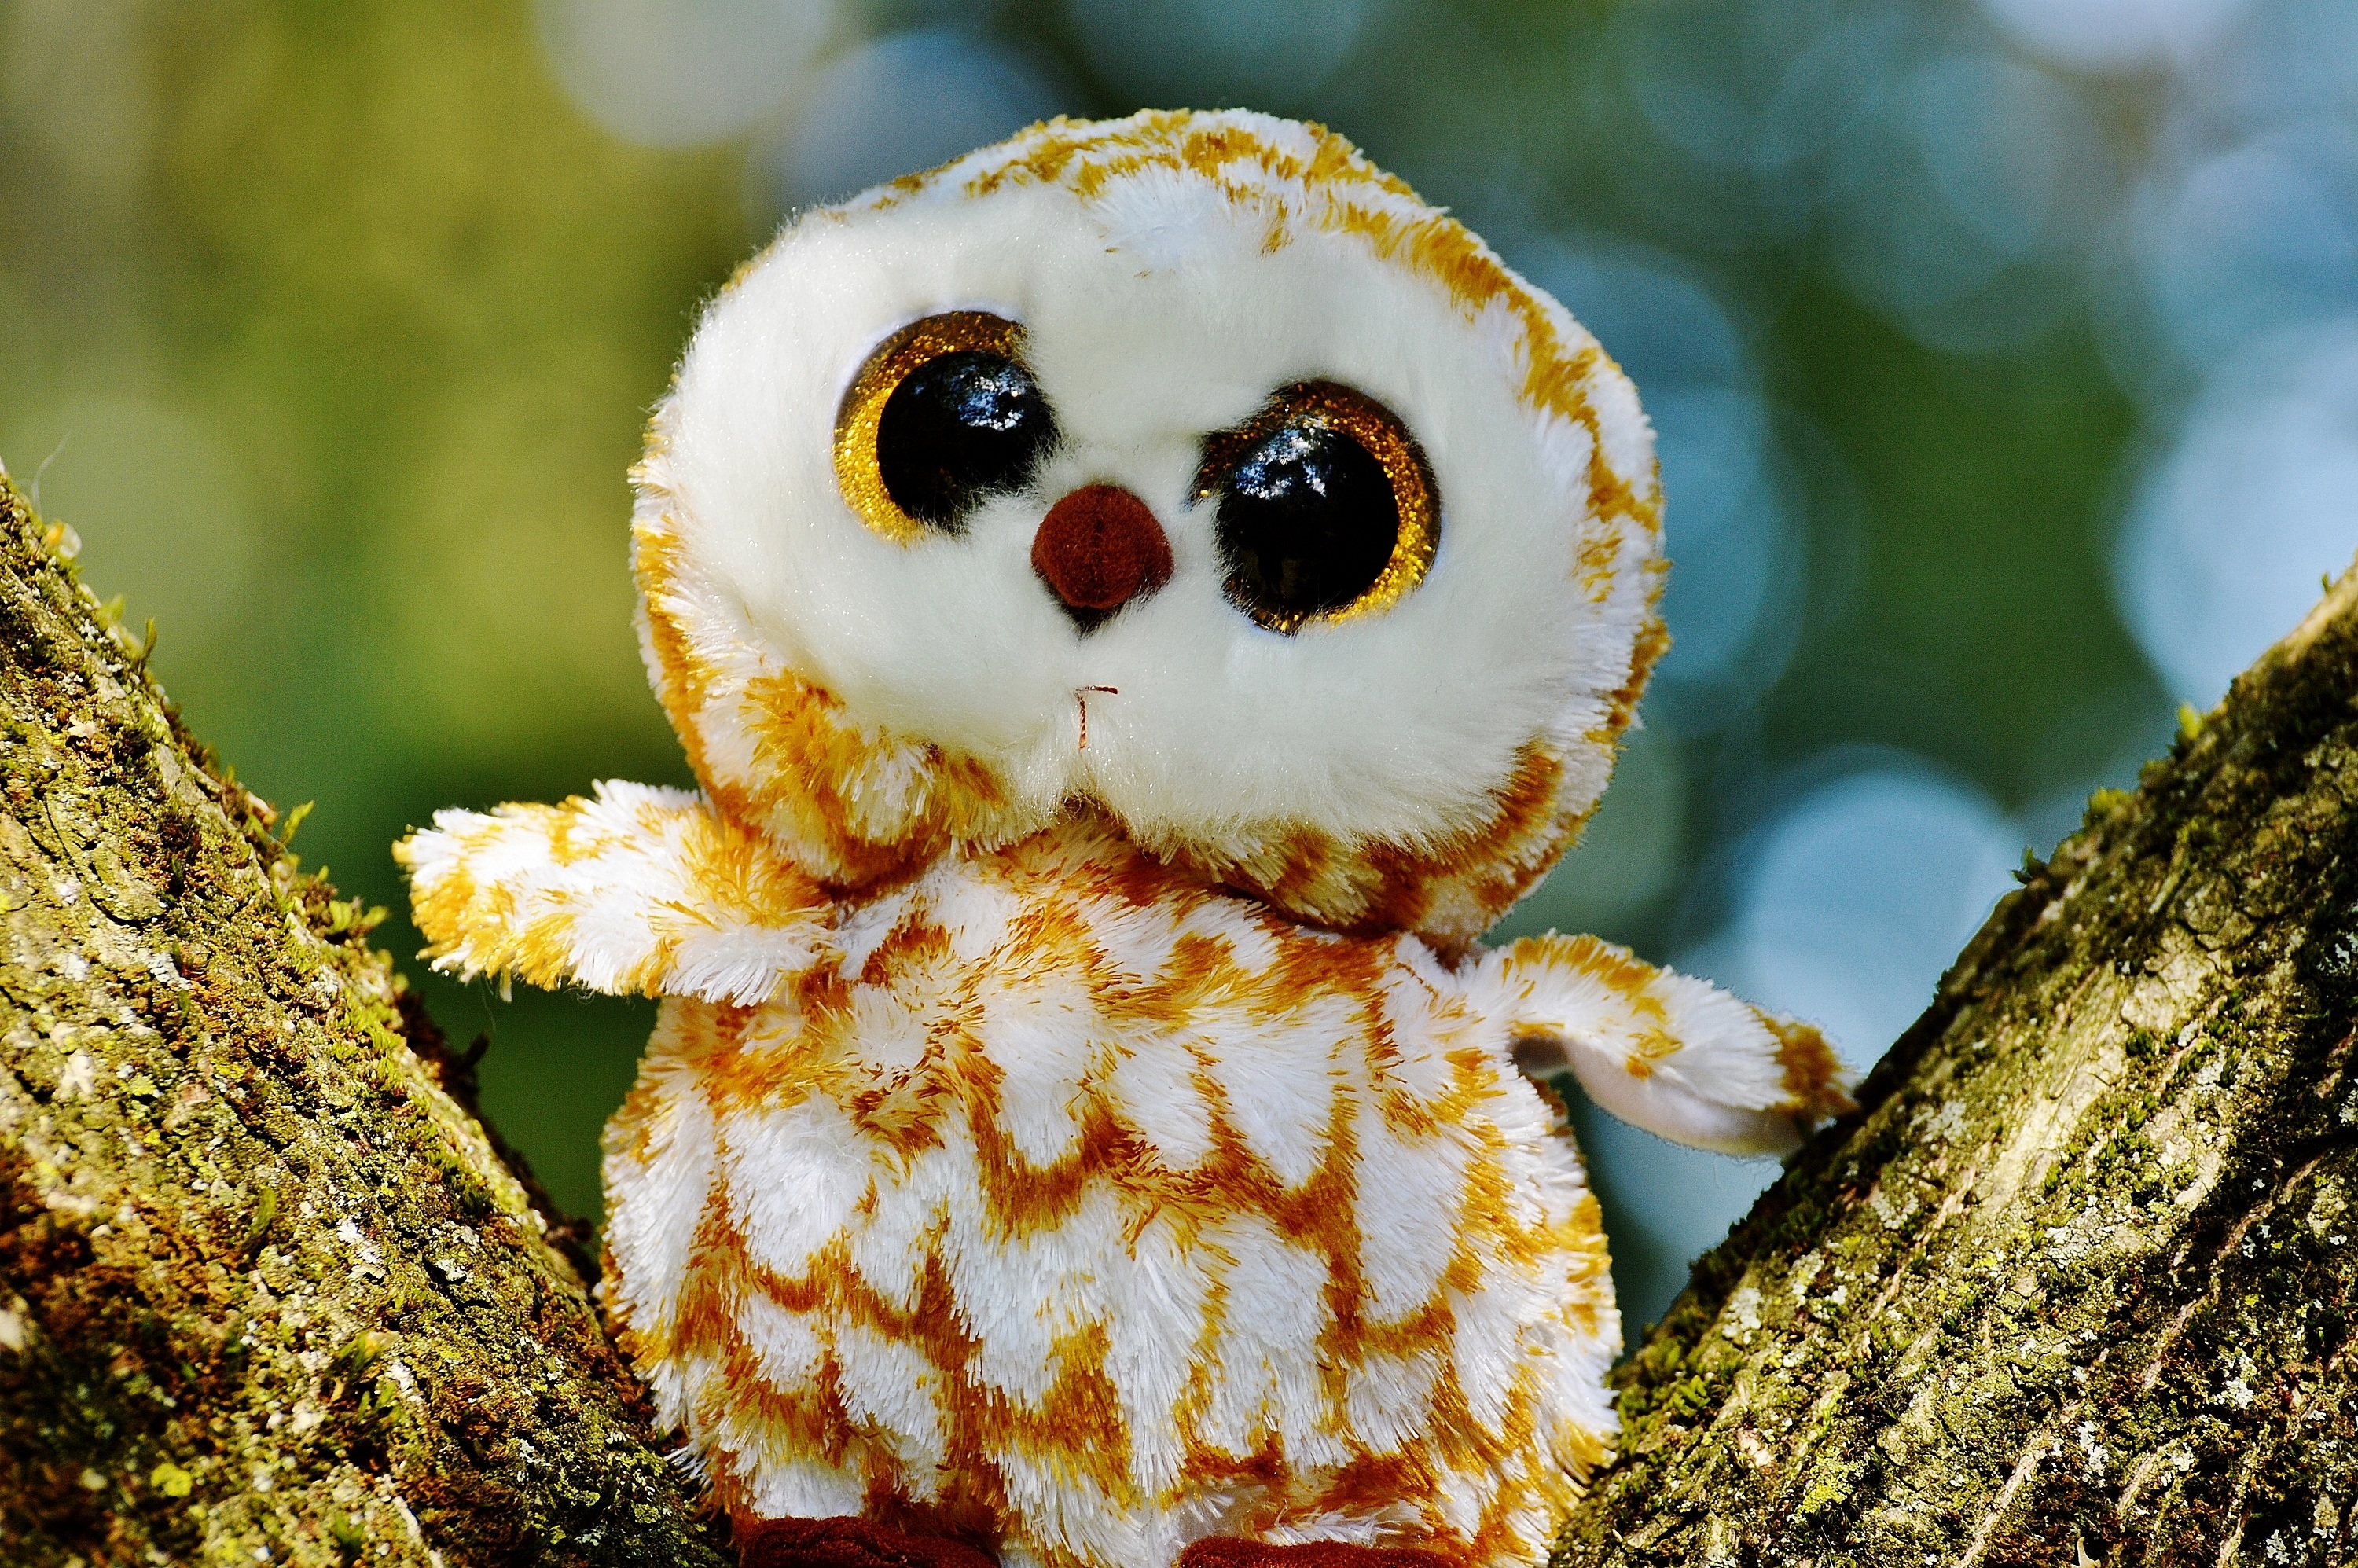
tree, nature, bird, sweet, flower, cute, wildlife, insect, autumn, yellow, owl, feather, fauna, invertebrate, bird of prey, close up, stuffed animal, macro photography, soft toy, barn owl, glitter eyes